Garza Revolution

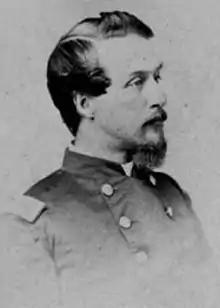
Major General Frank Wheaton

The first campaign occurred between September 1891 and April 1892, by the end of which the Mexican and American militaries were successful in suppressing the rebellion and forcing Garza into hiding in Texas. On January 19, Captain George F. Chase confirmed the weakness of the Garzista forces when he reported the capture of Frank Garza, a relative of Catarino Garza. Frank Garza told Chase that he had served with the rebels for about a month but abandoned them because he was ""poorly fed"" and ""paid nothing."" Frank also said that ""very few men remained with Catarino Garza."" The first engagement involving the Americans was just over a week later, on January 31, when three men from the 3rd Cavalry came across a group of rebels. During the ensuing gunfight, one American, mentioned in records only as Glover, was killed and the two others were able to escape. Captain Chase wrote on February 3 that the men were ambushed at a canyon shaped like a cul-de-sac, adding; ""it was a terrible place, it is a wonder that any of them got away."" About the same time, the Americans learned that, because of their patrolling and the capture of several key leaders, the rebels had broken up into small groups of between two and 10 men. The closest the 3rd Cavalry came to catching Garza came on February 18, 1892, when Captain Chase was searching the home of Garza's father-in-law, Alejandro Gonzales. According to a letter from Captain Bourke dated March 2, 1892, Chase found what he thought to be Garza's shoeprint leading away from Gonzales' house, but heavy rains helped the rebel escape. Fighting did not resume until December, but Garza was no longer leading the rebels. Instead, they were led by the rancher Francisco Benavides.